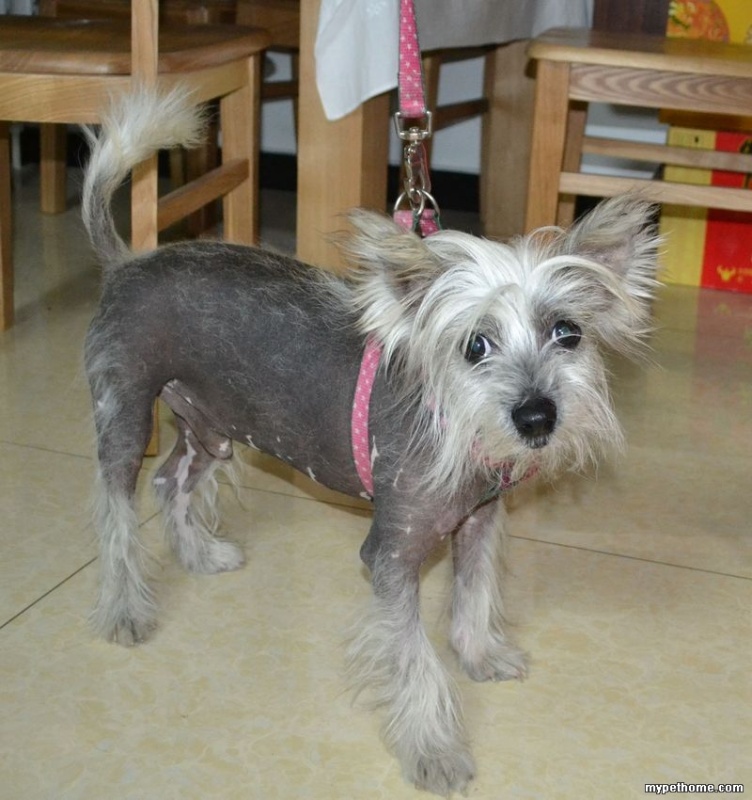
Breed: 234-n000093-Chinese_Crested_Dog